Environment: real
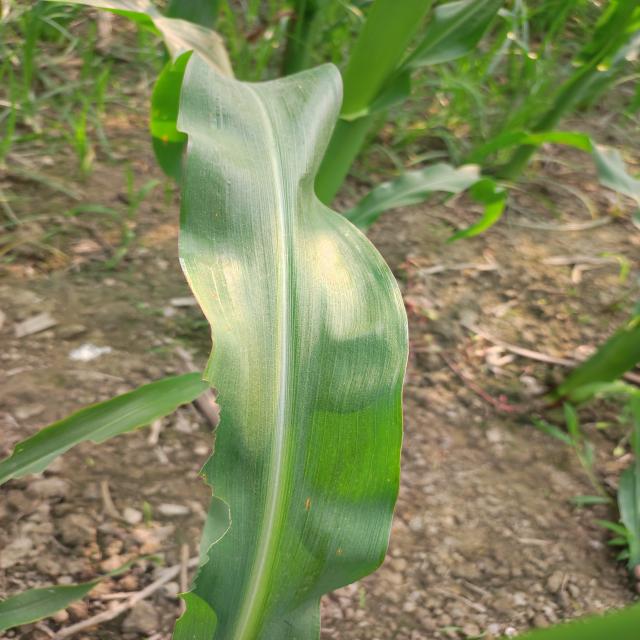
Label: fall_armyworm